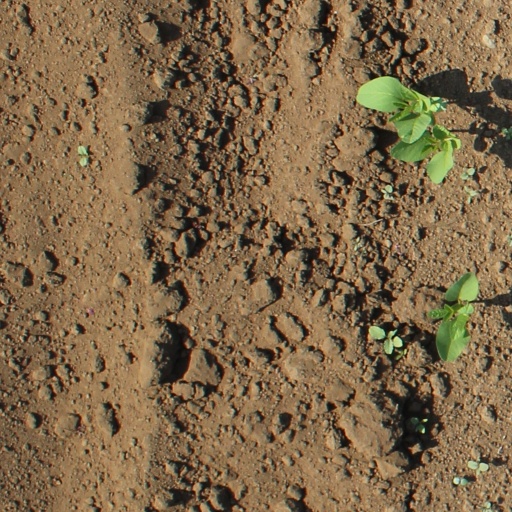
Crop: soybean